Longwood House

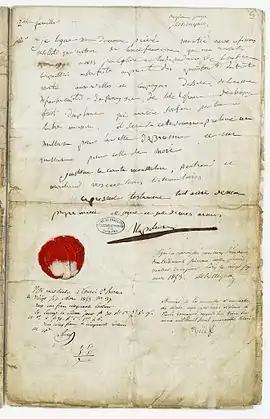
Napoleon's last will (1821)

Following Napoleon's death, Longwood House reverted to the East India Company and later to the Crown, and was used for agricultural purposes. Reports of its neglect reached Napoleon III who, from 1854, negotiated with the British government for its transfer to France. In 1858 it was bought by the French government, along with the Valley of the Tomb for a sum of £7,100. Since then they have been under the ownership of the French Foreign Ministry and a French government representative has lived on the island and has been responsible for managing both properties. In 1959 a third property, The Briars, where Napoleon spent the first two months while Longwood was being prepared, was given to the French government by Dame Mabel Brookes.